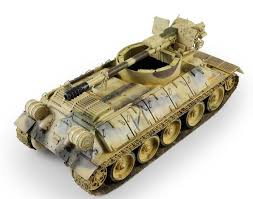
Label: Self Propelled Artillery